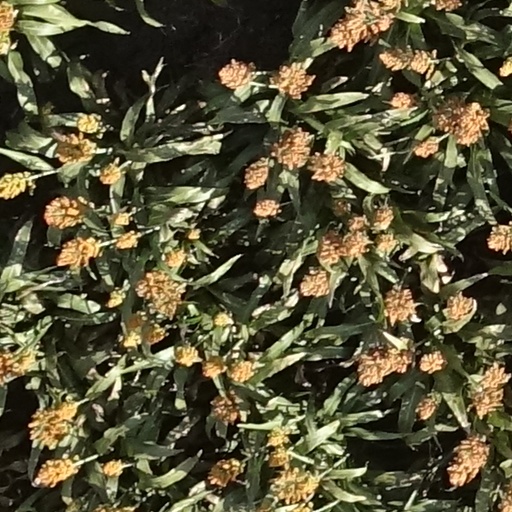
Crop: sorghum